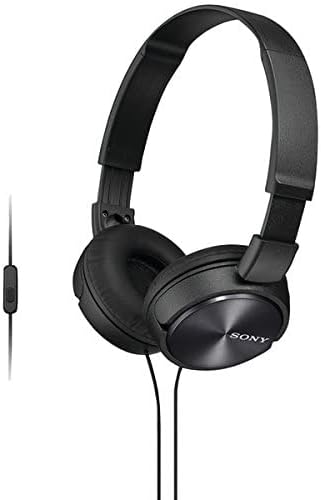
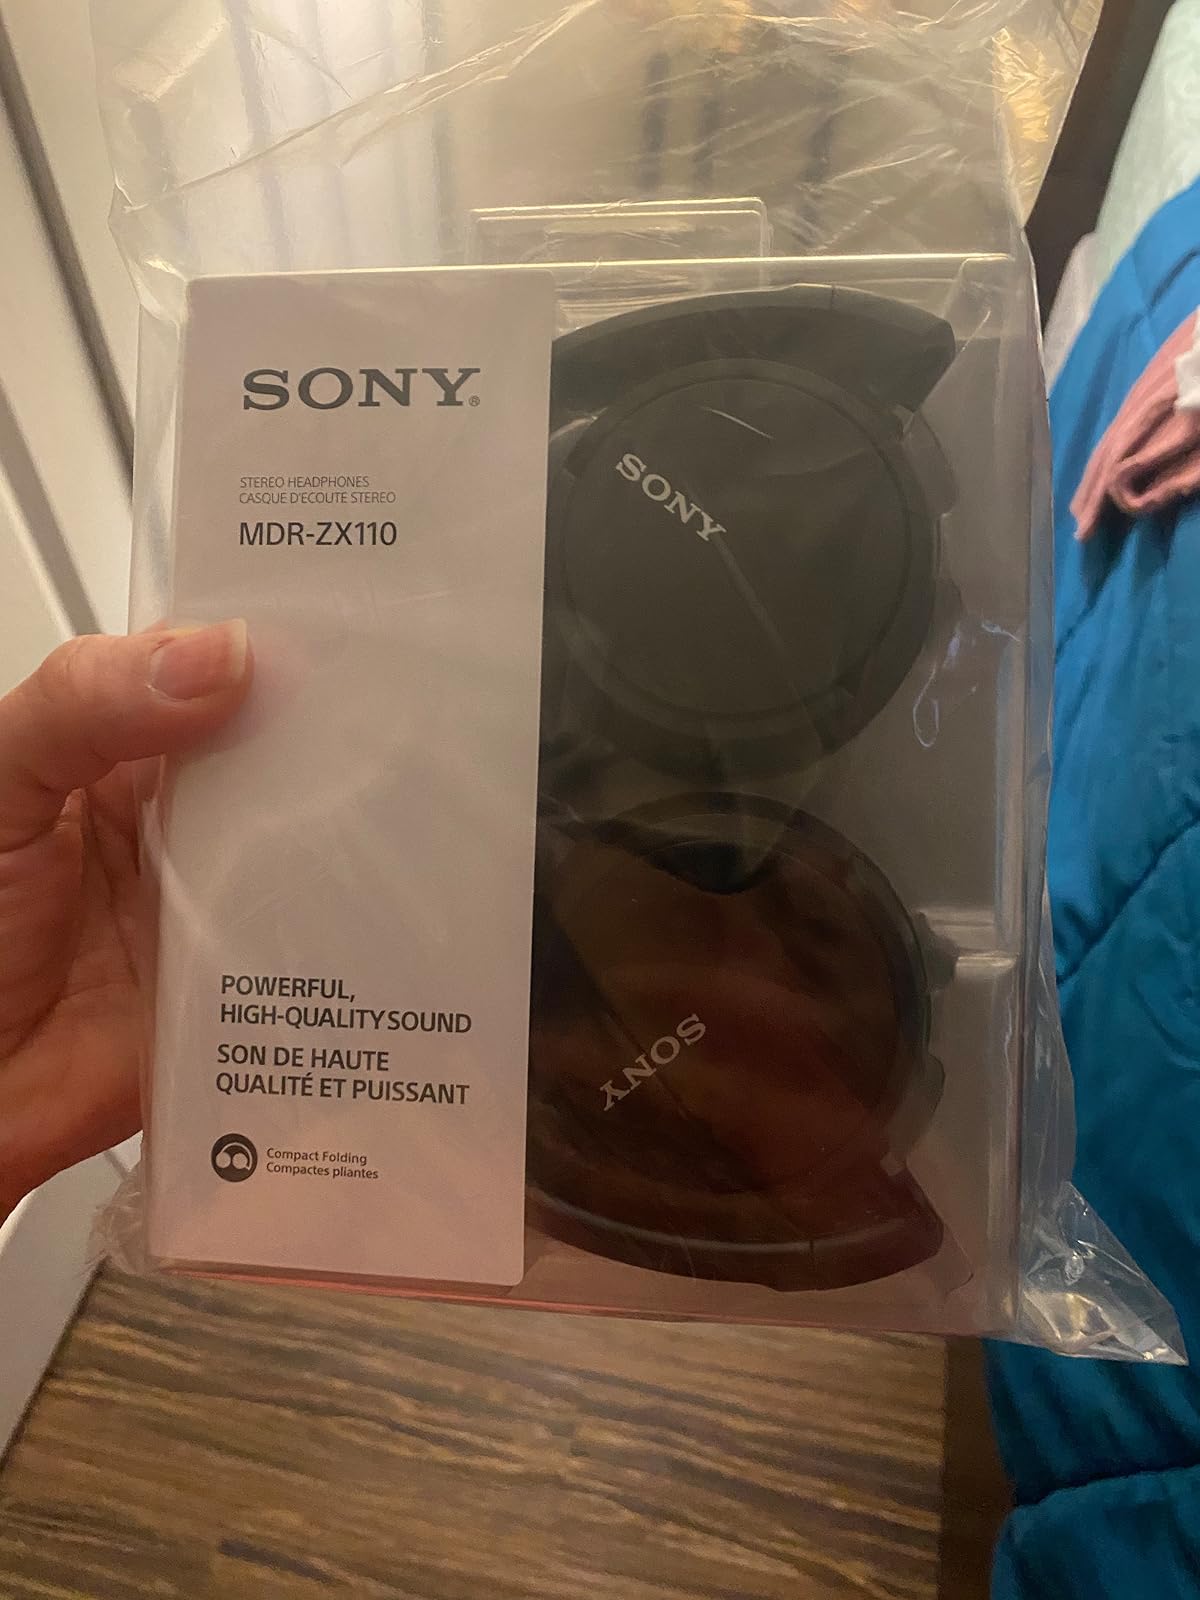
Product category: headphones
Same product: yes